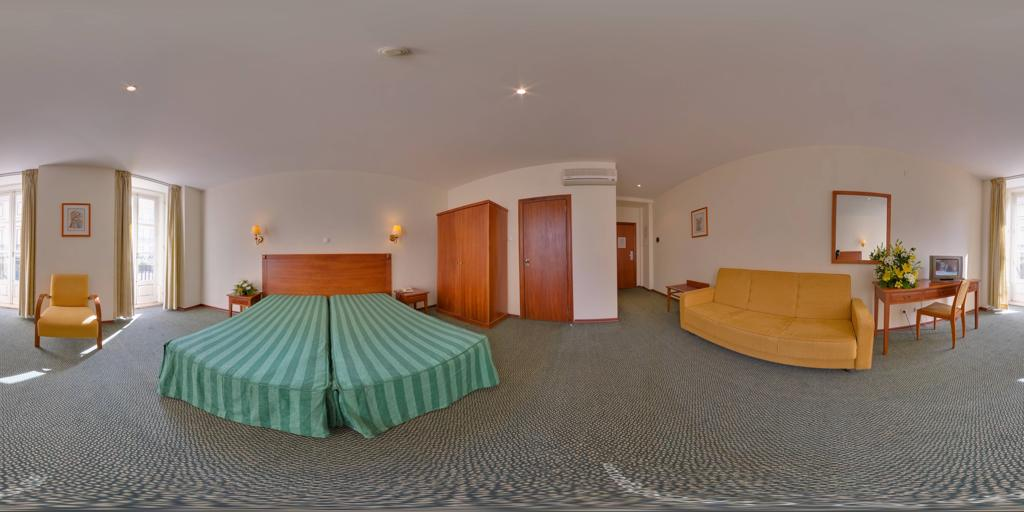
Referred object: A yellow chair between two windows

Referred object: the green striped bedspread